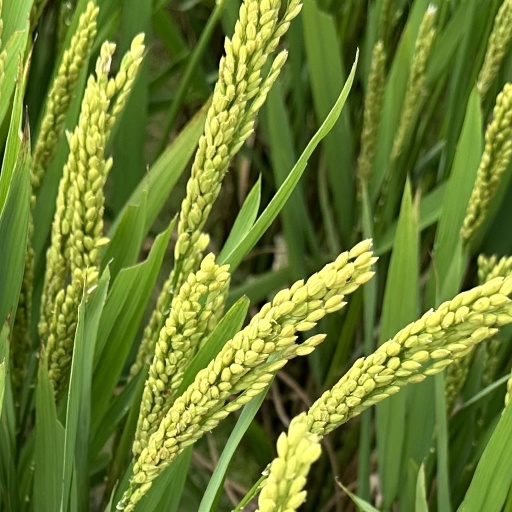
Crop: rice